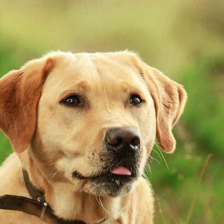
Label: animals